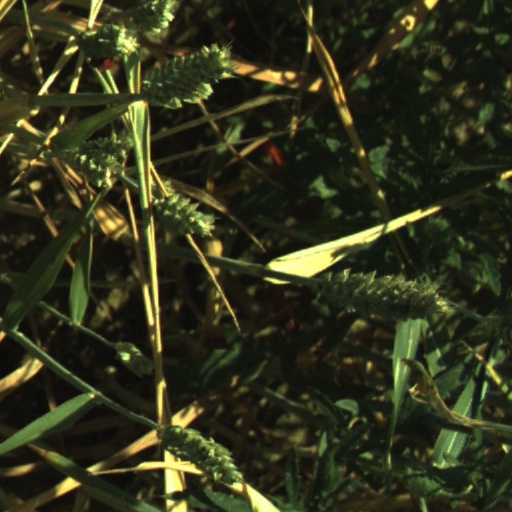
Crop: wheat